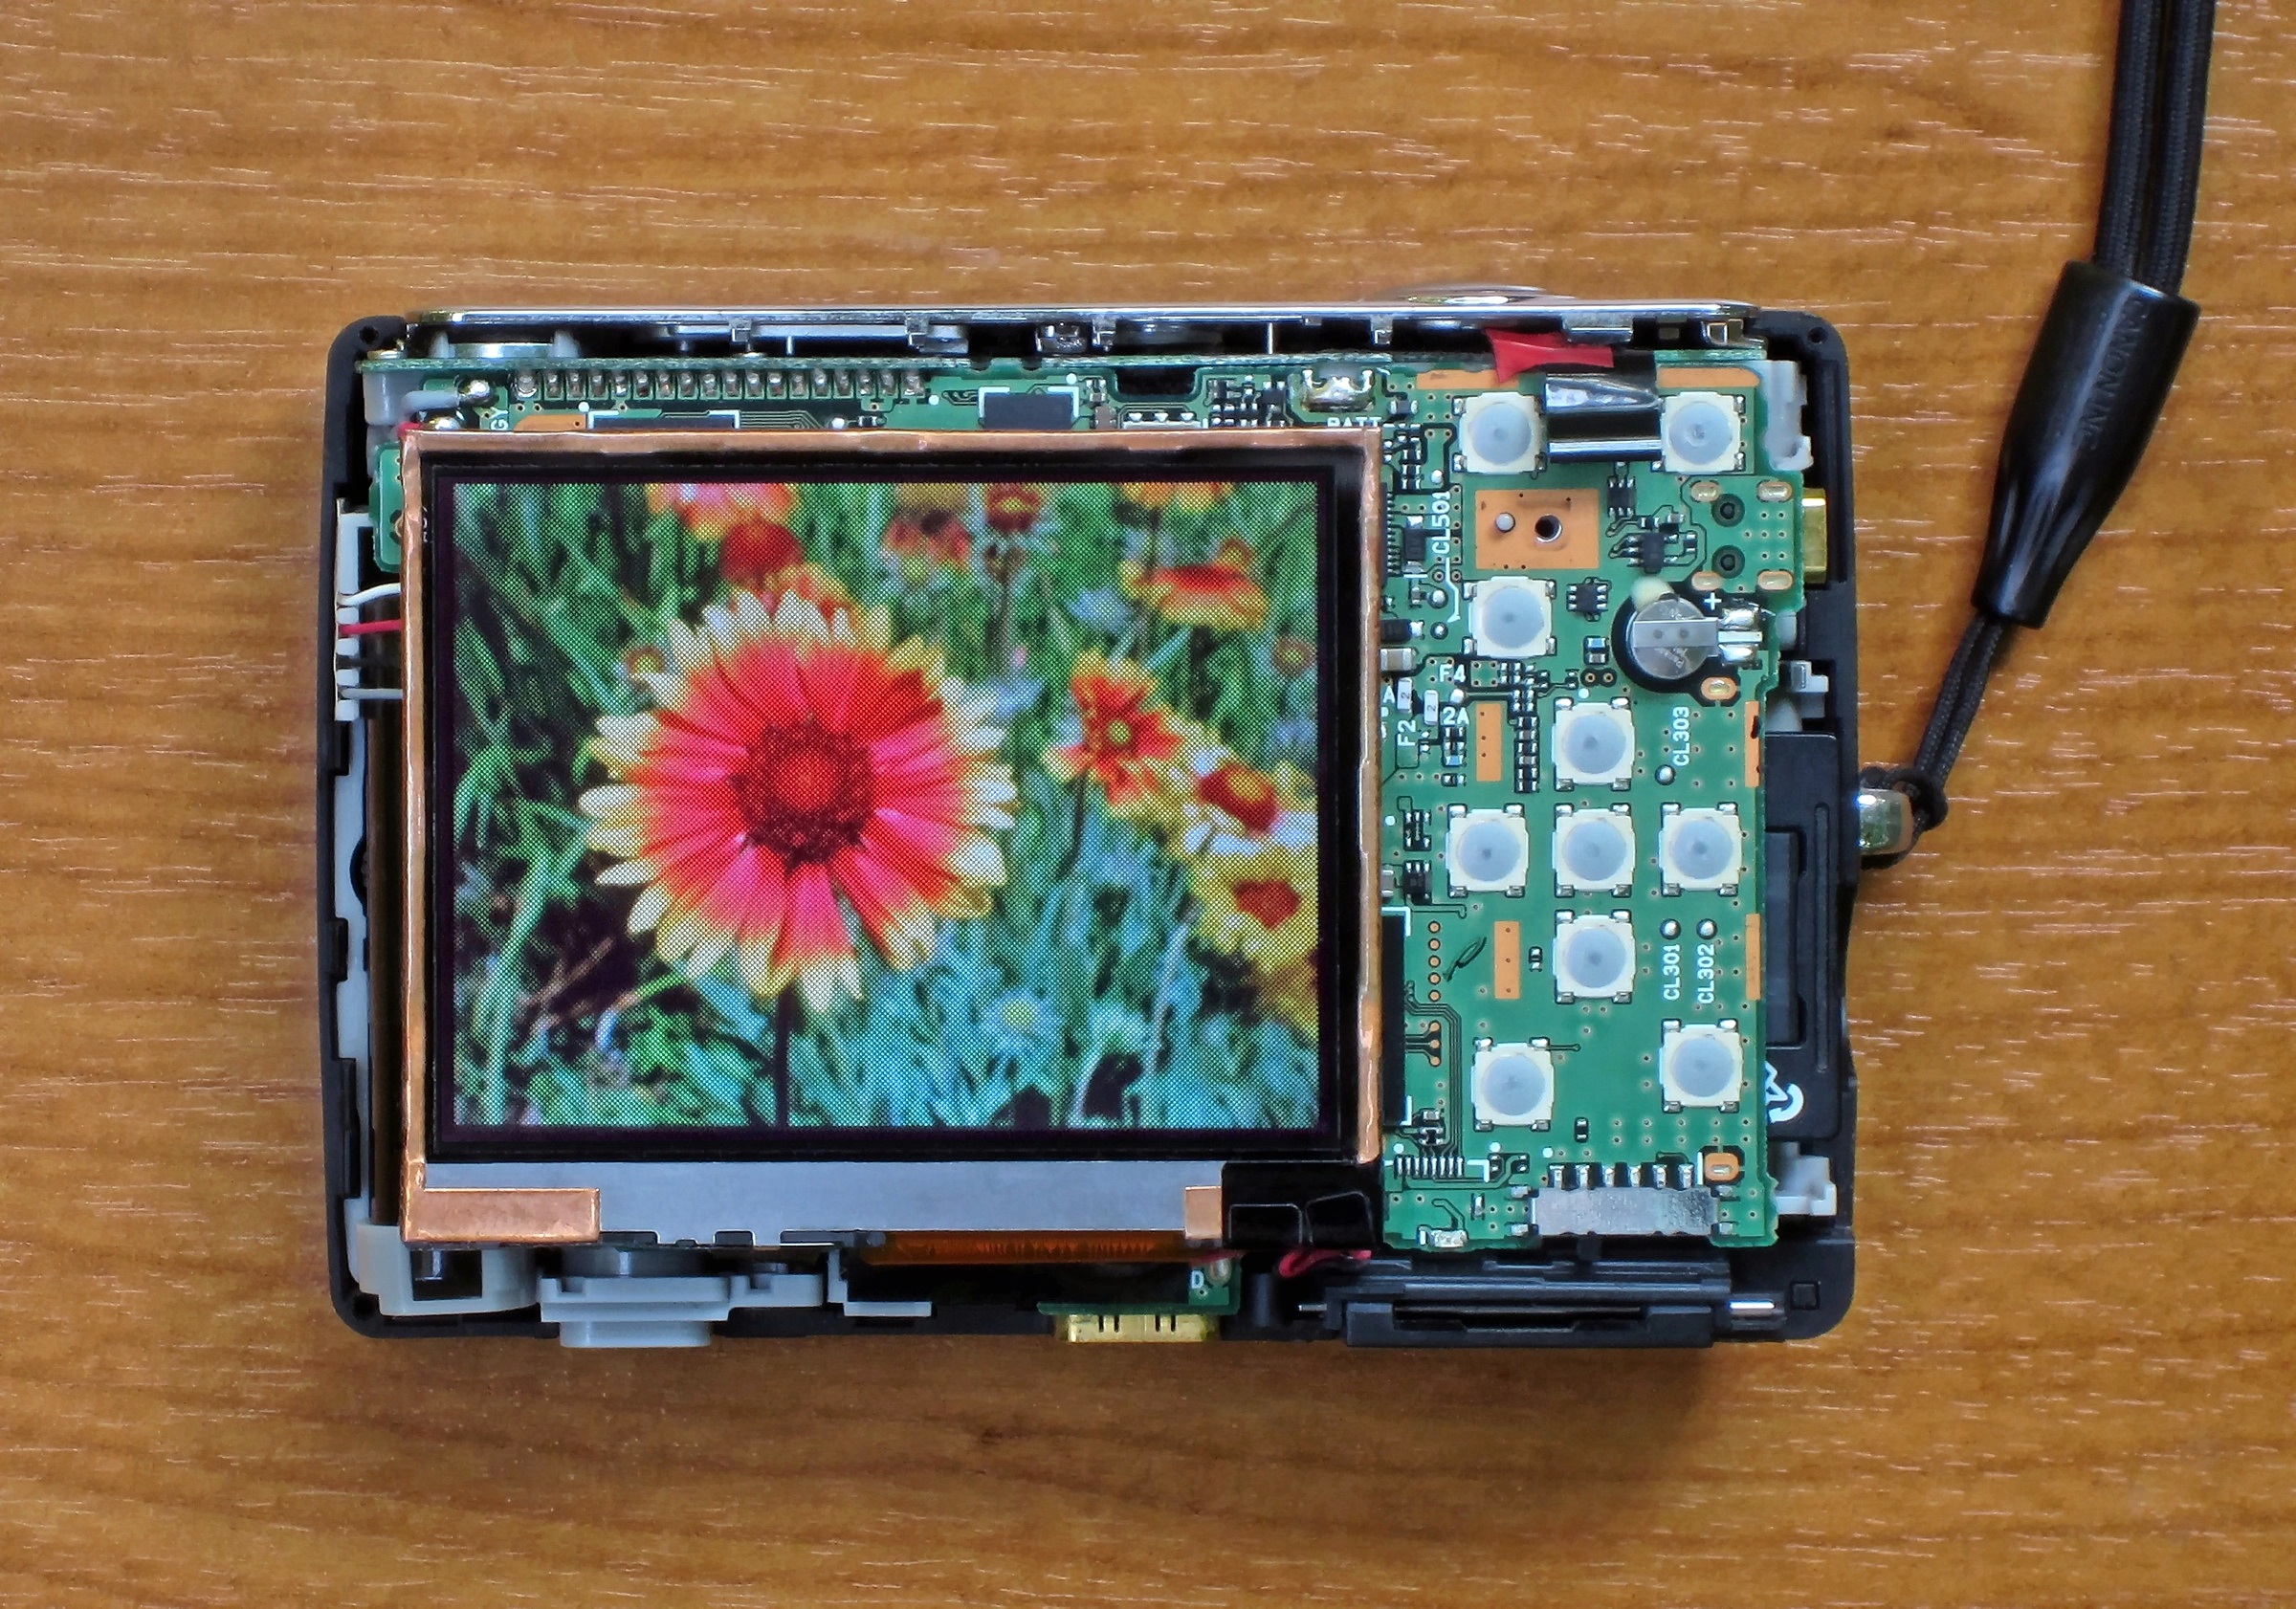
screen, technology, flower, photo, gadget, electronic, digital camera, electronics, display, eye, picture, compact, multimedia, virtual world, real device